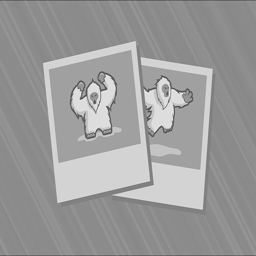
catches a touchdown pass defended by person .